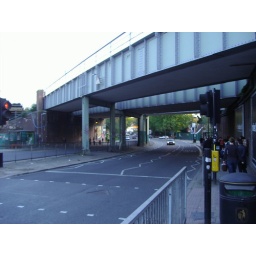
That's where I got the bus home till I moved in 1993